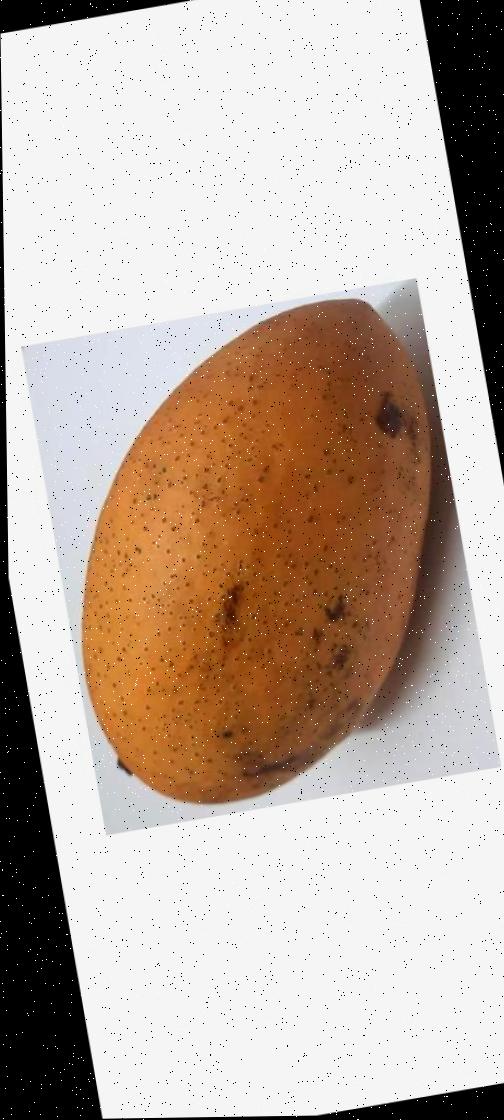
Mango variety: Ashshina Classic